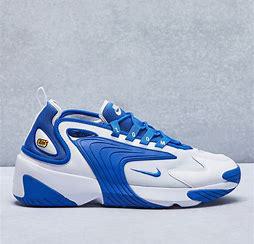
Brand: Nike
Model: Zoom 2K